Bogardus Snowden Cairns

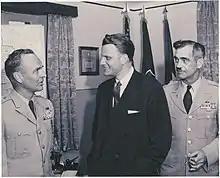
General Bogardus Snowden Cairns and his chaplain meet with Billy Graham, ca. 1955

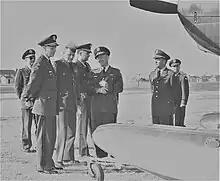
MG Cairns and Gen Hamilton Howze at Fort Rucker discuss the potential of Army aviation.

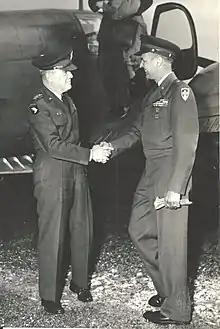
Brigadier General Bogardus S. Cairns greets General Anthony C. MacAuliffe -- La Rochelle, France -- 29 Mar 1955.

Following Gen. Hamilton Howze's association with the newly emerging field of post-war Army Aviation after the creation of the Air Force, he immediately drew on his trust in one of his former lieutenants. Cairns, now a Brigadier General, was commanding Base Section, COMZ, in La Rochelle, France of U.S. Army Europe, then under the command of Gen. Anthony McAuliffe, when Gen. Howze called upon him to be the 2nd Commandant of the U.S. Army Aviation School and Commanding General at the new home of Army Aviation: Fort Rucker, Alabama. While there, Cairns became the first to apply cavalry doctrine to the Armed helicopter: "As an old cavalry officer, Cairns possessed a 1936 cavalry manual, and offered it as a possible guide. It turned out to be a perfect aid to selling the concept. 'We knew what we wanted to do, but [Cairns] also knew that it would be more convincing . . . when put in words that old cavalrymen could understand. Therefore, we took the 1936 yellowback cavalry manual and went from horses to tanks to trucks. We took the horse cavalry portion of it, and substituted helicopters for horses, using the same language, the same terminology. It was well received. Older soldiers, I mean two, three and four star generals, could understand the language of their day, of the late ’30s."